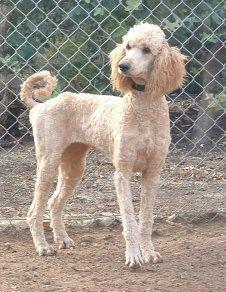
standard_poodle